The Exes

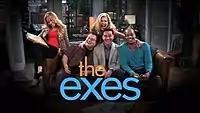
Season 1 and 3 intertitle for "The Exes" featuring the main cast

TV Land placed a pilot order on November 10, 2010. The series was created by Mark Reisman ("Frasier"), with the pilot directed by Andy Cadiff. The series is executive produced by Reisman, Franco Bario, Michael Hanel and Mindy Schultheis, alongside production companies Mark Reisman Productions and Acme Productions.